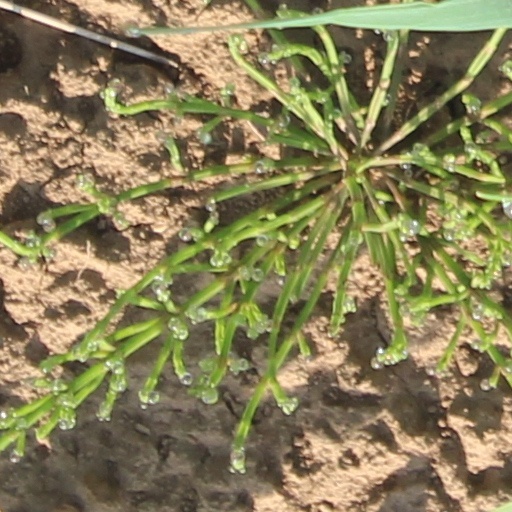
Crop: wheat